Italdesign Gea

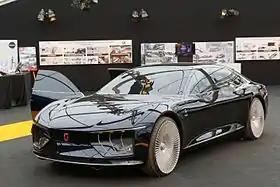
The Gea at the Festival Automobile International 2016.

The Italdesign Gea is a full-size luxury concept car designed and produced by Italian auto design house Italdesign Giugiaro. It was introduced in 2015 at the Geneva Motor Show.